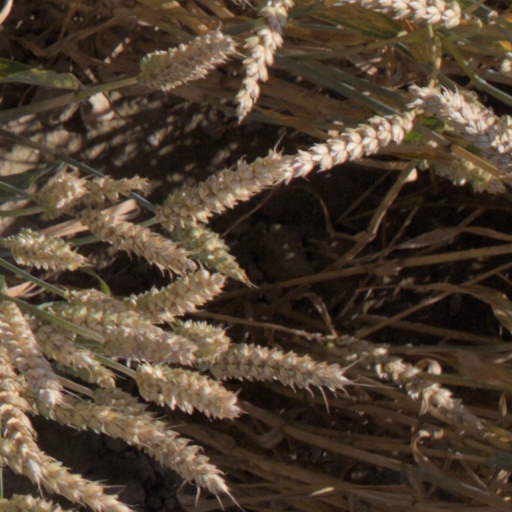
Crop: wheat